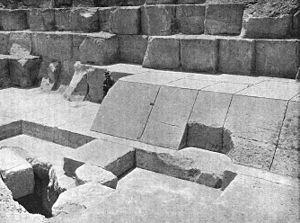
La pyramide de Khéops ou grande pyramide de Gizeh est un monument construit par les Égyptiens de l'Antiquité, formant une pyramide à base carrée. Tombeau présumé du pharaon Khéops, elle fut édifiée il y a plus de 4 500 ans, sous la IVᵉ dynastie, au centre du complexe funéraire de Khéops se situant à Gizeh en Égypte. Elle est la plus grande des pyramides de Gizeh.
Alors que les premières pyramides d'Égypte étaient composées de degrés superposés, les architectes de la fin de la IIIᵉ dynastie et du commencement de la IVᵉ dynastie ont perfectionné leurs techniques pour aboutir à des pyramides à faces lisses, dont les plus magnifiques représentantes sont les pyramides de Gizeh.